À Nos Amours

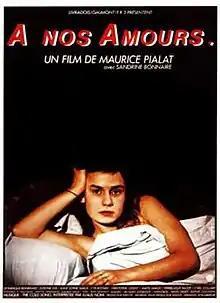
Theatrical release poster

À Nos Amours ("To Our Loves") is a 1983 French coming-of-age drama film directed by Maurice Pialat, who co-wrote the screenplay with Arlette Langmann. It stars Sandrine Bonnaire, Dominique Besnehard, Évelyne Ker, Anne-Sophie Maillé, Cyr Boitard, Christophe Odent, Maïté Maillé, Pierre-Loup Rajot and Cyril Collard. The plot follows a 16-year-old girl, Suzanne (Bonnaire), as she experiences her sexual awakening and becomes promiscuous to escape her troubled home life. "À Nos Amours" won the César Award for Best Film in 1984.